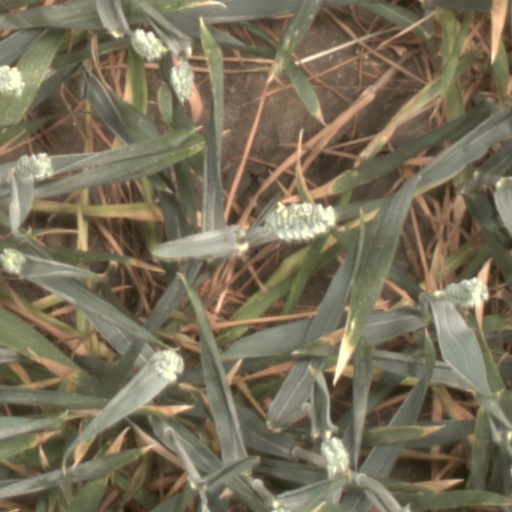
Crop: wheat